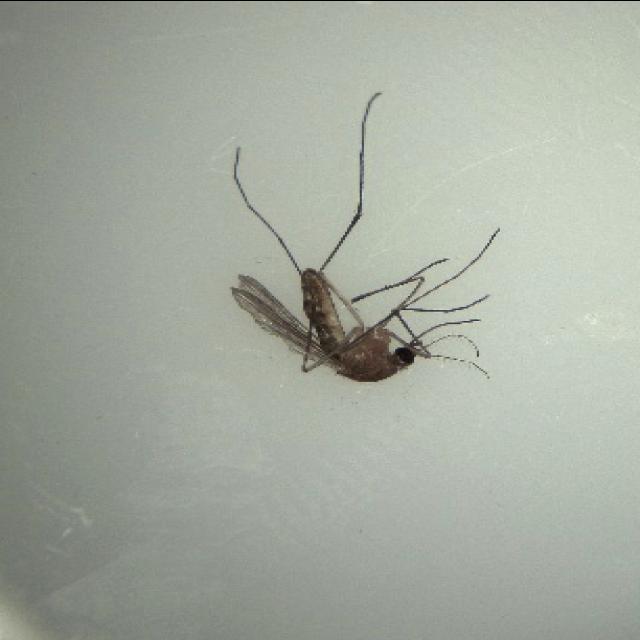
Species: culex_pipiens